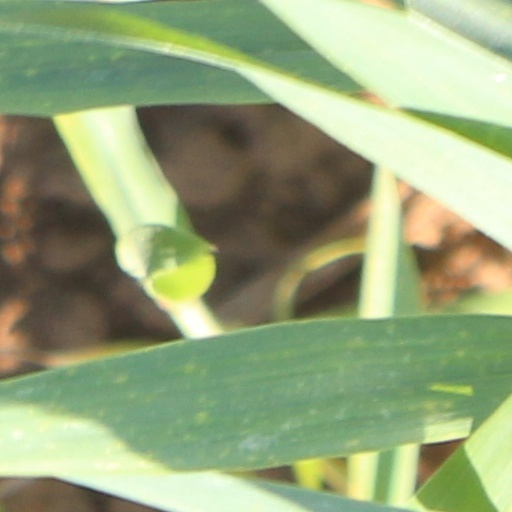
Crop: wheat